D-Bus

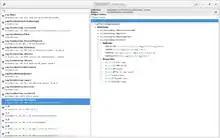
Browsing the existing bus names, objects, interfaces, methods and signals in a D-Bus bus using D-Feet

In D-Bus, a process offers its services by exposing "objects". These objects have "methods" that can be invoked, and "signals" that the object can emit. Methods and signals are collectively referred to as the "members" of the object. Any client connected to the bus can interact with an object by using its methods, making requests or commanding the object to perform actions. For instance, an object representing a time service can be queried by a client using a method that returns the current date and time. A client can also listen to signals that an object emits when its state changes due to certain events, usually related to the underlying service. An example would be when a service that manages hardware devices—such as USB or network drivers—signals a "new hardware device added" event. Clients should instruct the bus that they are interested in receiving certain signals from a particular object, since a D-Bus bus only passes signals to those processes with a registered interest in them.